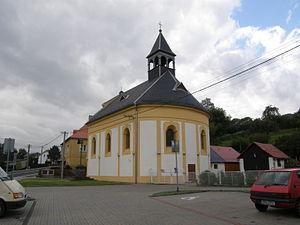
Stráž nad Ohří est une commune du district et de la région de Karlovy Vary, en République tchèque. Sa population s'élevait à 605 habitants en 2018.